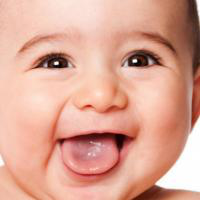
Age group: age 01-10